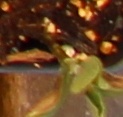
Label: Soybean